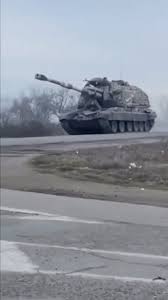
Label: Self Propelled Artillery